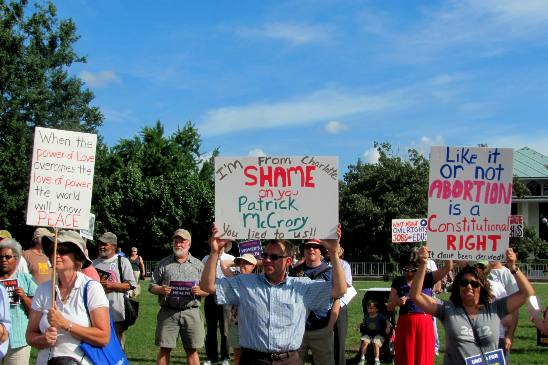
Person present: Yes